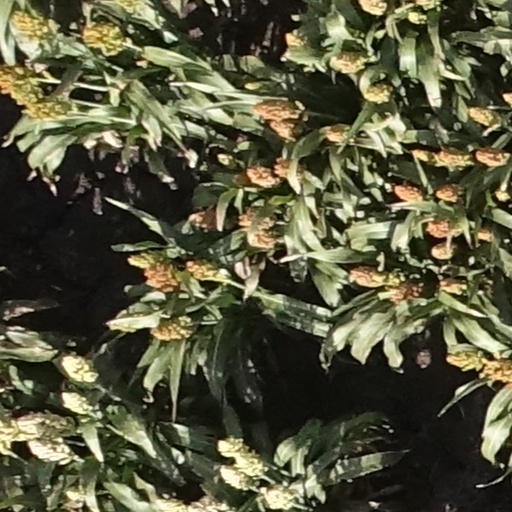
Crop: sorghum